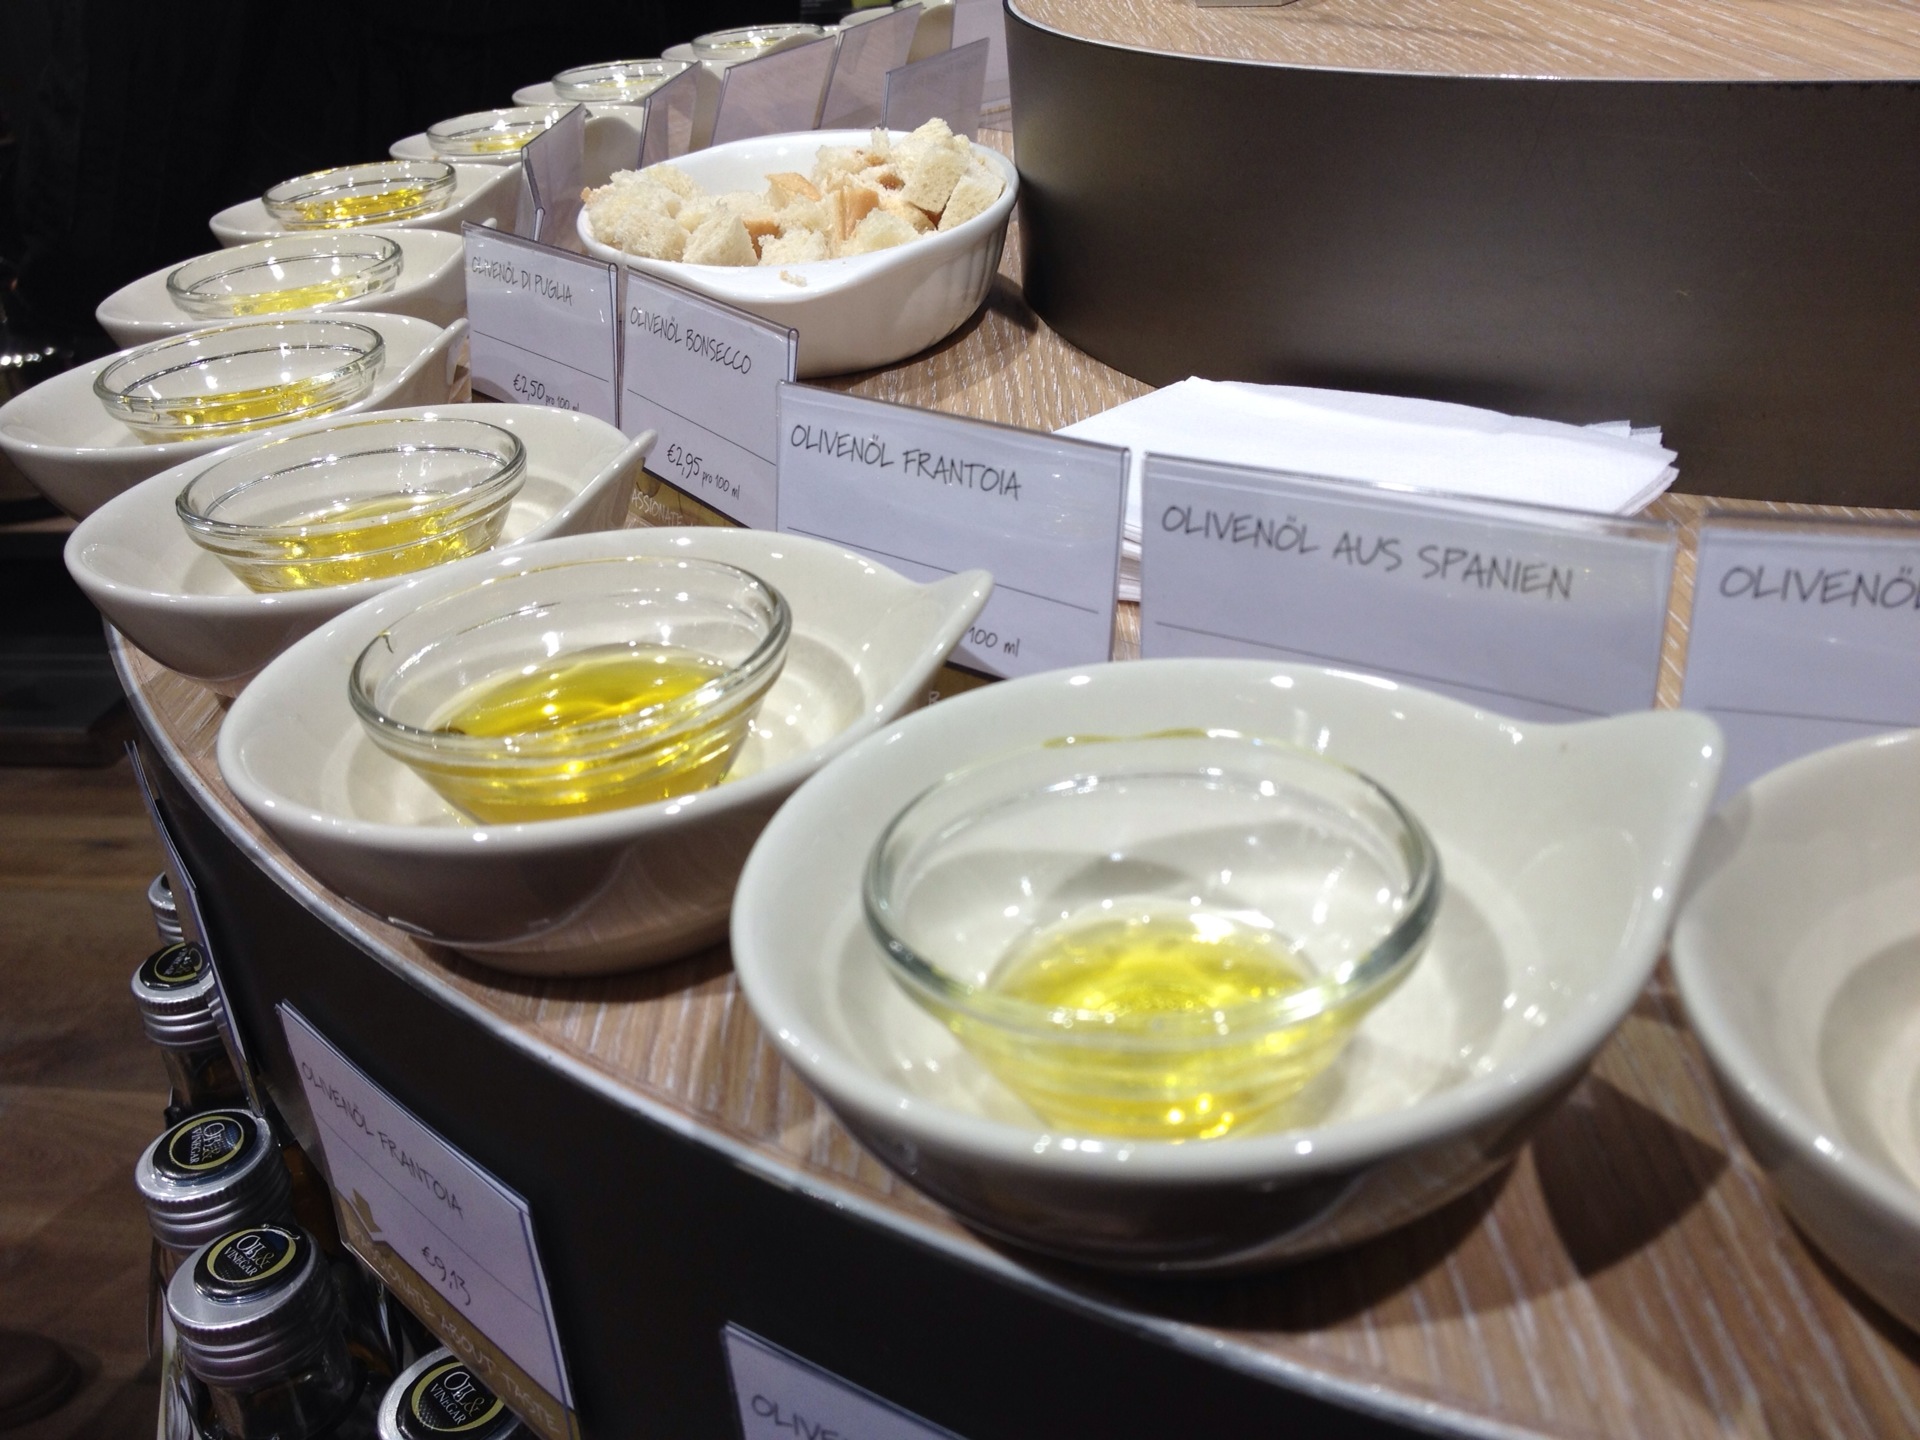
iphone, restaurant, dish, meal, food, breakfast, lunch, cuisine, 2011, germany, deutschland, berlin, iphone4s, iphoneography, steffenzahn, brunch